Federation of Australia

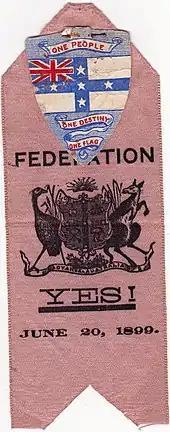
A ribbon produced in Sydney

Nevertheless, it was the first major form of inter-colonial co-operation. It provided an opportunity for Federalists from around the country to meet and exchange ideas. The means by which the Council was established endorsed the continuing role that the Imperial Parliament would have in the development of Australia's constitutional structure. In terms of the "Federal Council of Australia Act", the Australian drafters established a number of powers dealing with their common interests which would later be replicated in the Australian Constitution, especially section 51.